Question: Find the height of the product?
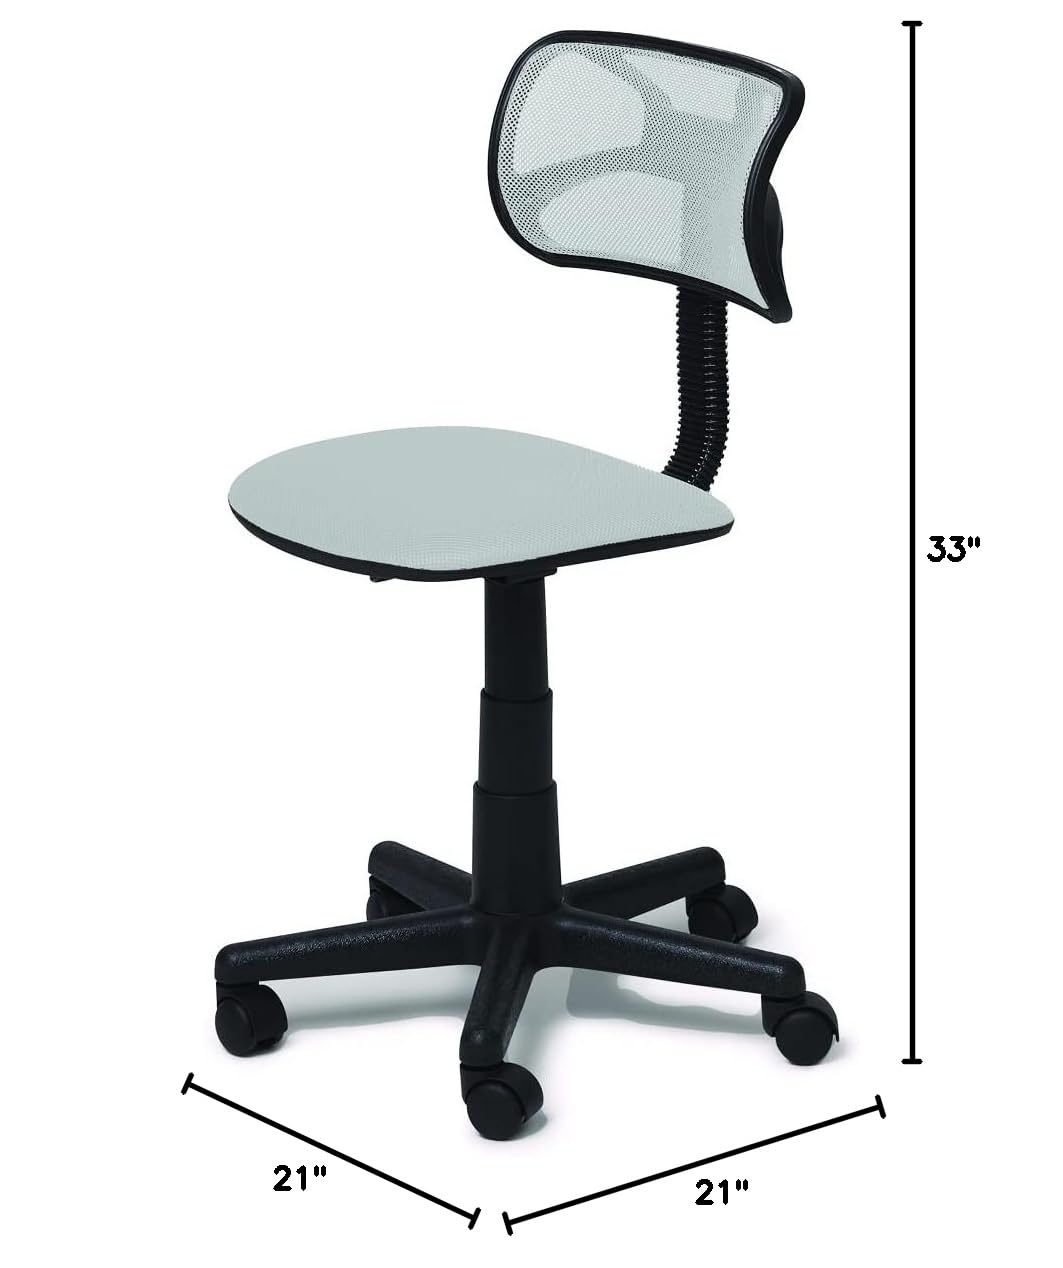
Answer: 33.0 inch